Malay Film Productions

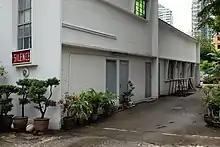
The studio building in 2015

The Jalan Ampas studio reopened after World War 2 in 1947. Instead of Chinese directors previously used, the Indian director B. S. Rajhans was chosen to lead the studio, and he was its only film director until 1950, with eight films produced in this period. Rajhans made films based on Indian myths and folklore as well as on contemporary societal issues. The first film released by the studio in 1947 was "" ("Night Time in Singapore"), a film which explores the social issues of Malay youths who left the kampongs for the city.